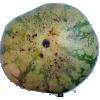
Label: Watermelon 1